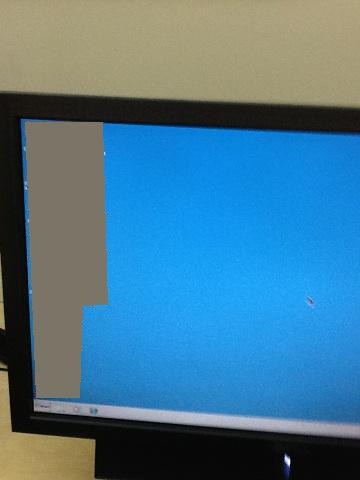Question: Is my computer screen on a desktop, the normal desktop without any programs running?
Answer: yes